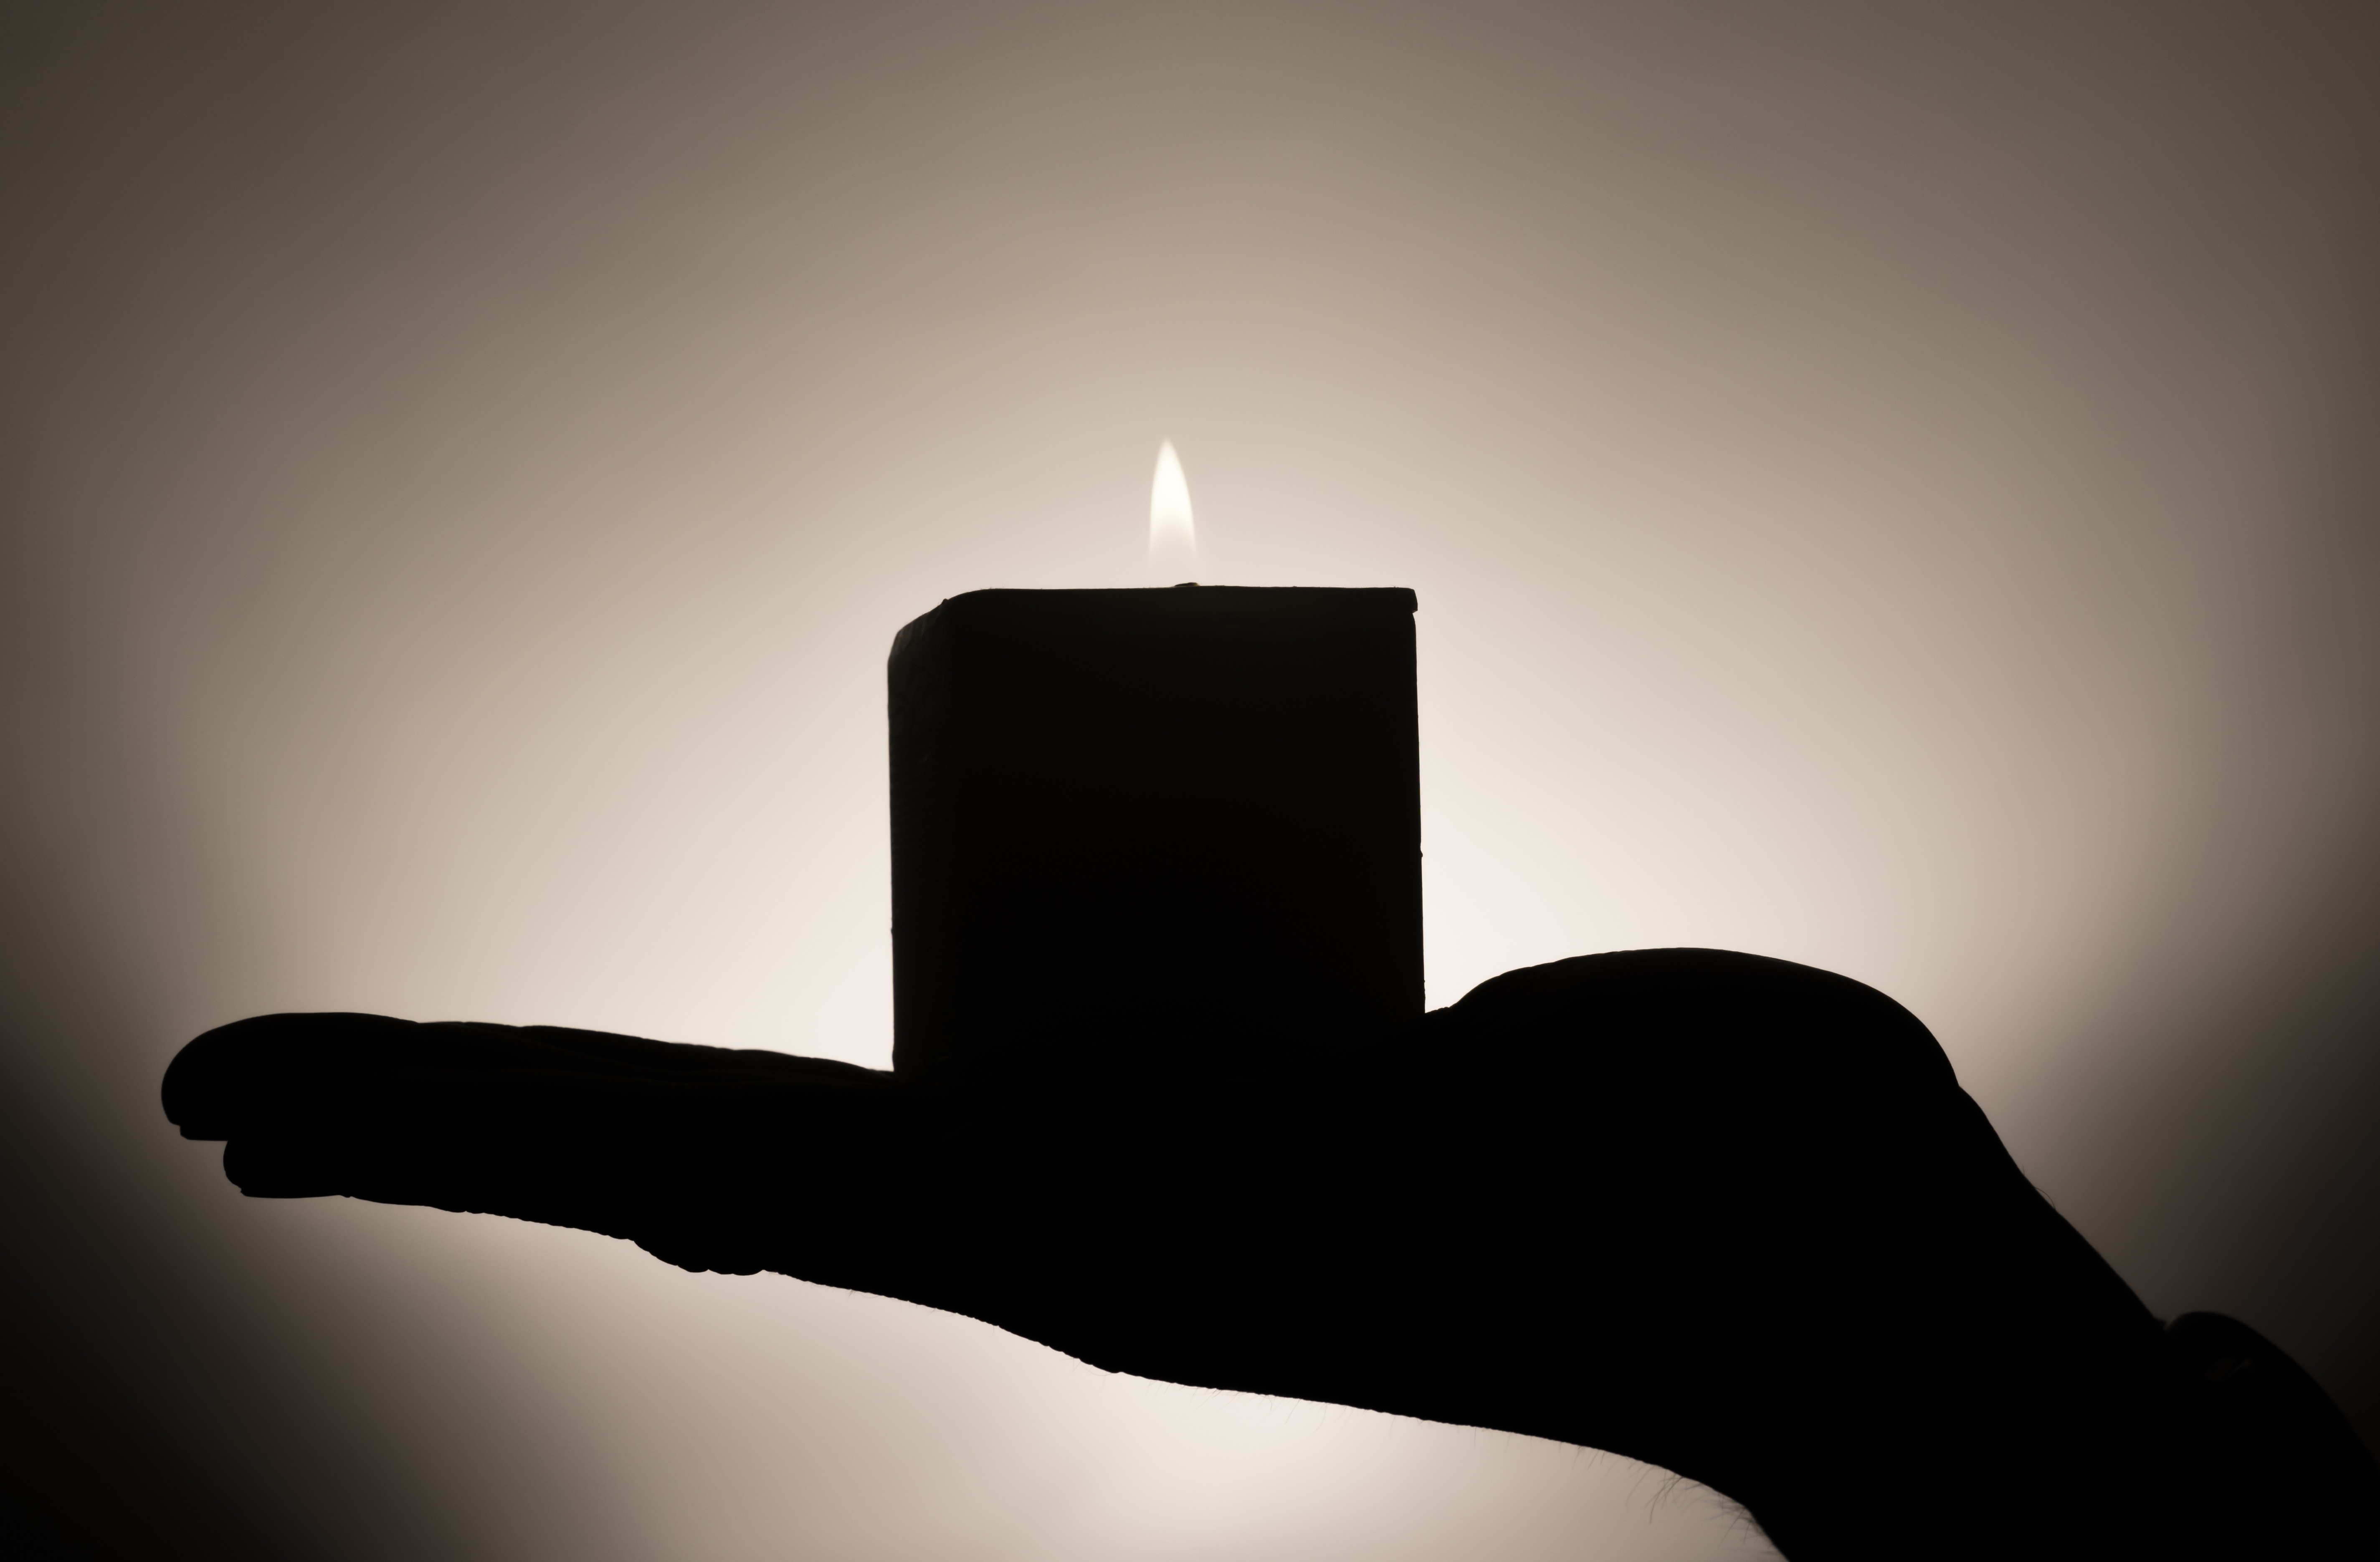
hand, silhouette, light, black and white, white, shadow, flame, meditate, darkness, rest, black, monochrome, candle, lighting, heat, meditation, spa, light fixture, trust, keep, shape, wellness, confidence, monochrome photography